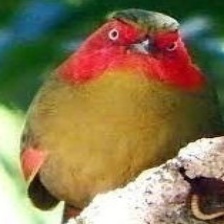
Species: SCARLET FACED LIOCICHLA
Scientific name: LIOCICHLA RIPPONI